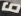
Number: 6